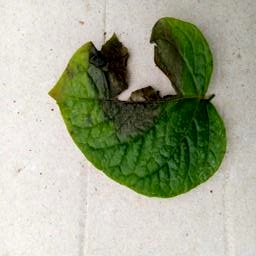
Etiqueta: Late Blight